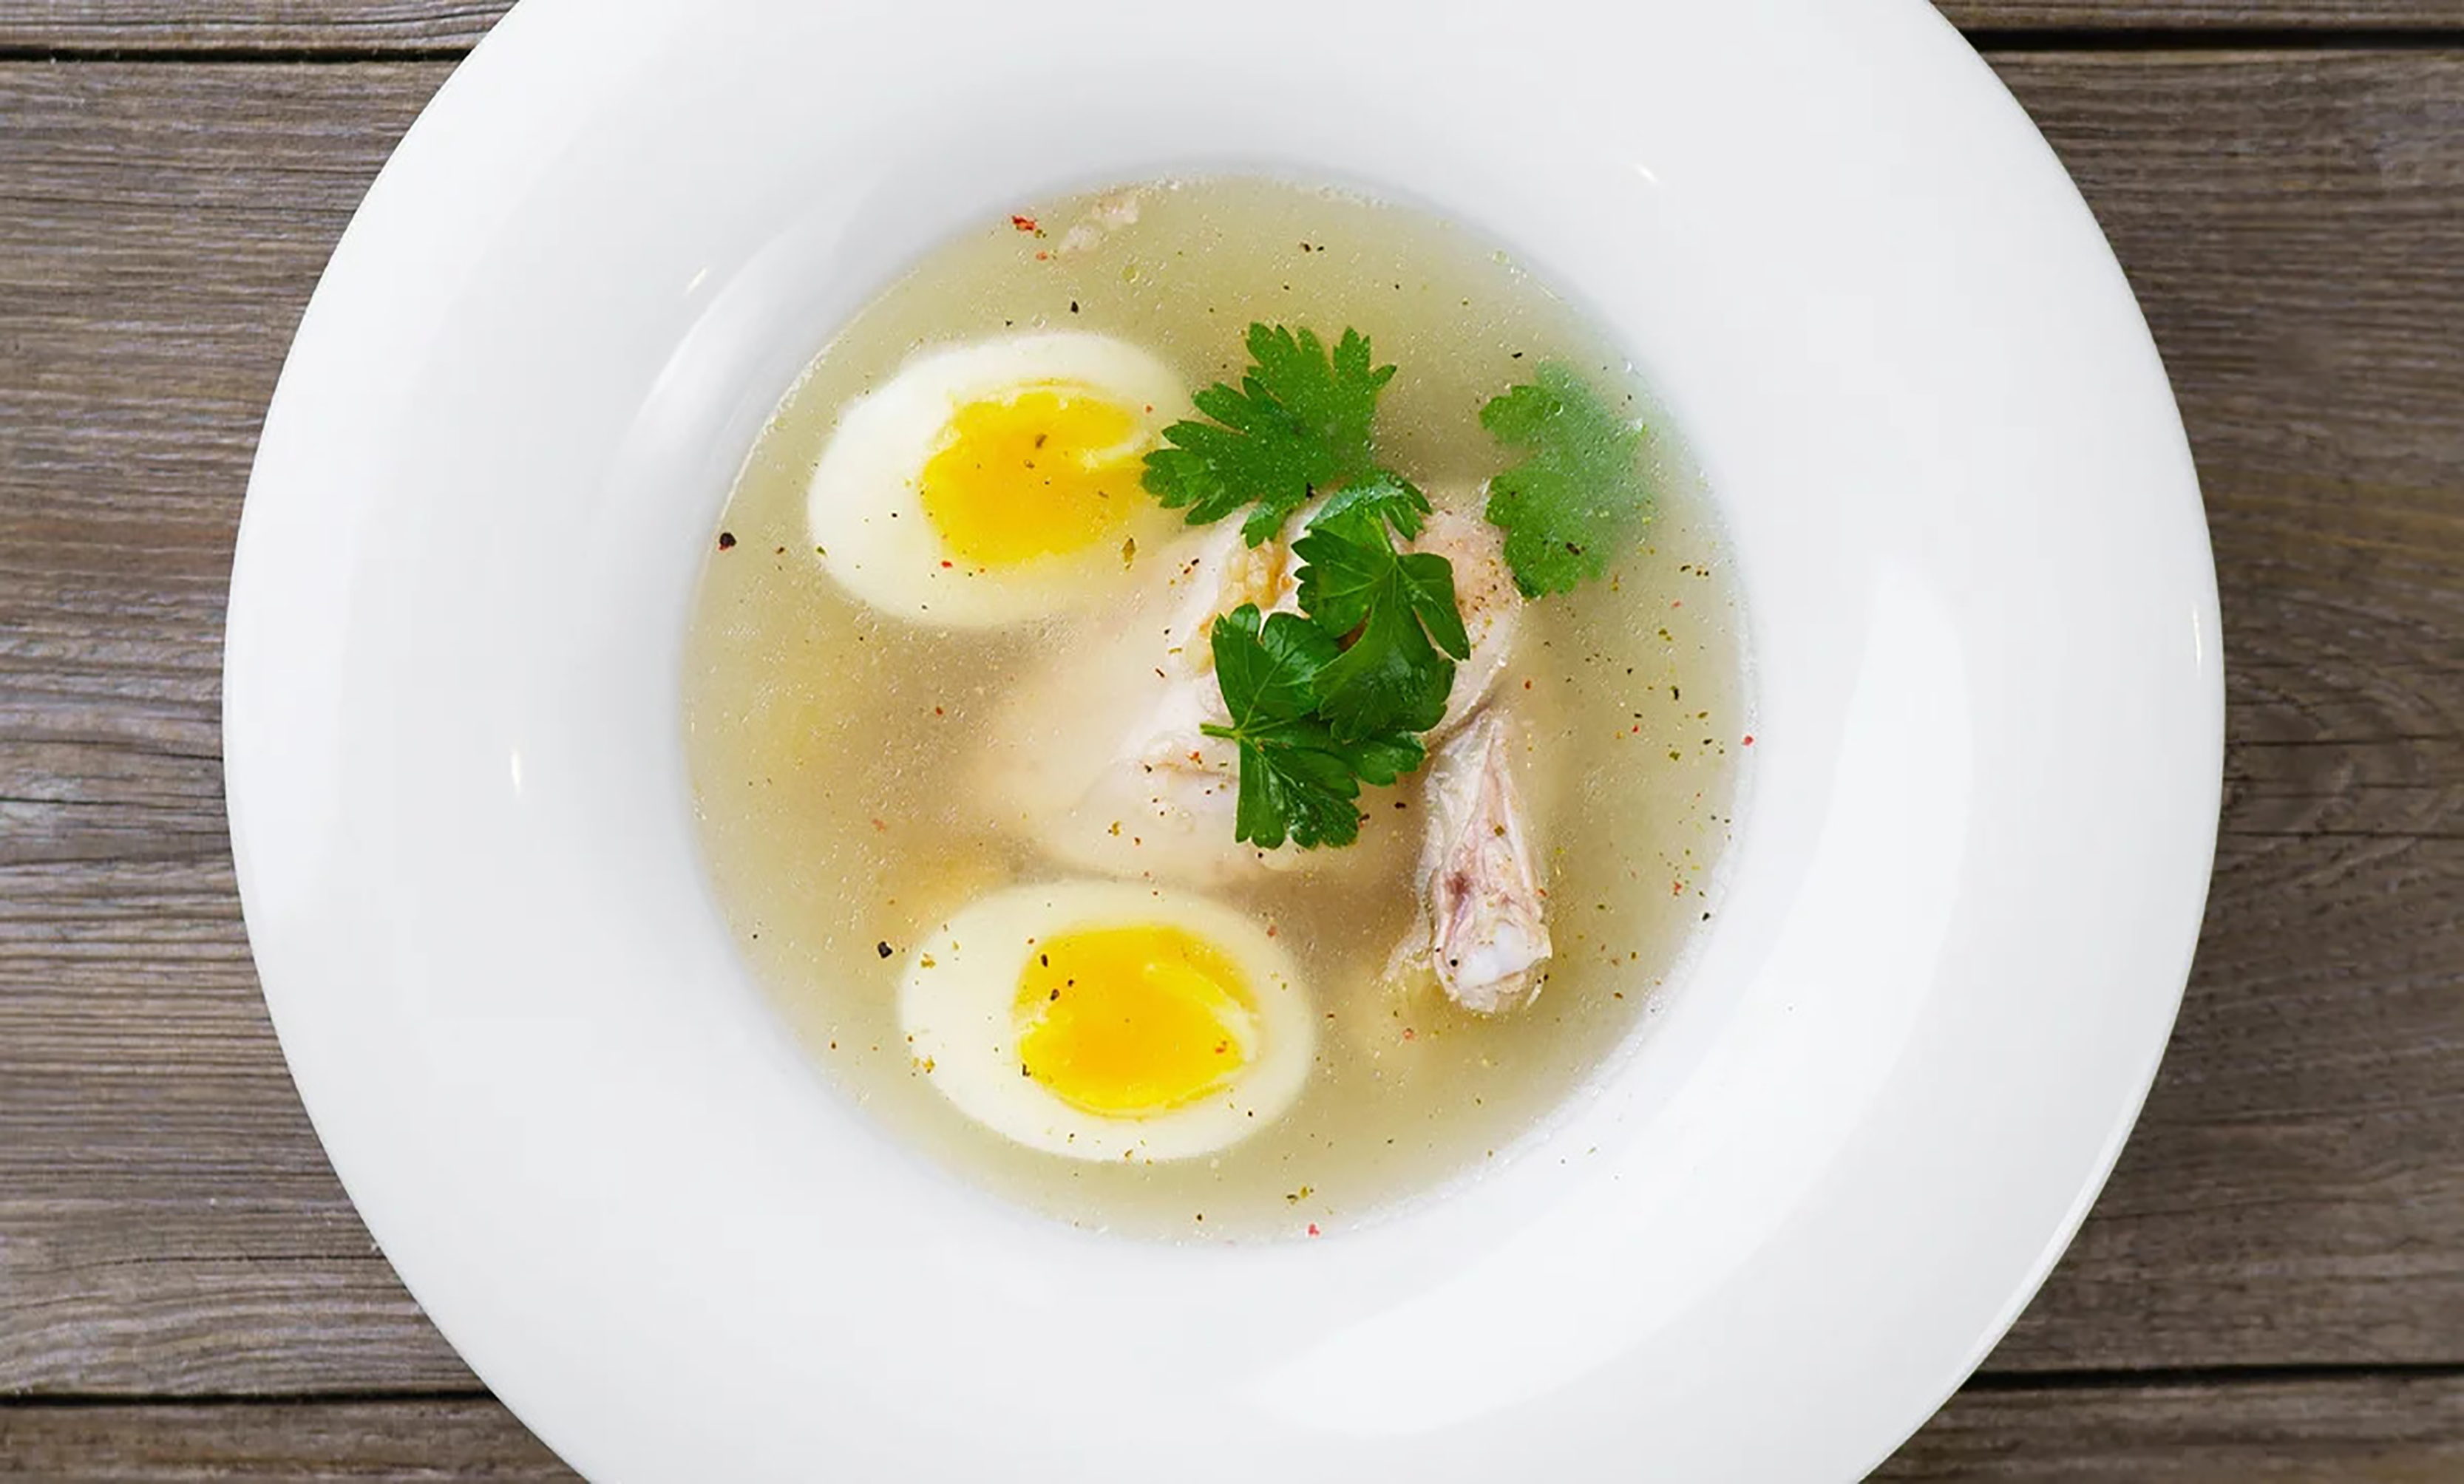
soup, dish, food, cuisine, egg yolk, ingredient, breakfast, produce, comfort food, poached egg, broth, vegetarian food, recipe, egg, brunch